Suspension bridge

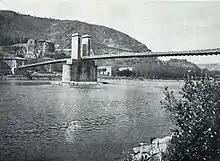
Marc Seguin suspension bridge near Annonay, 1825

The first iron chain suspension bridge in the Western world was the Jacob's Creek Bridge (1801) in Westmoreland County, Pennsylvania, designed by inventor James Finley. Finley's bridge was the first to incorporate all of the necessary components of a modern suspension bridge, including a suspended deck which hung by trusses. Finley patented his design in 1808, and published it in the Philadelphia journal, The Port Folio, in 1810.